Transportation in Louisville, Kentucky

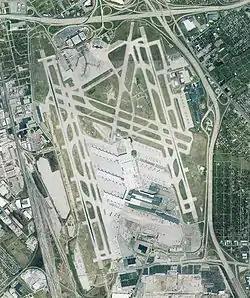
Louisville International Airport

Louisville's main airport is the centrally located Louisville Muhammad Ali International Airport, whose IATA Airport Code (SDF) reflects its former name of Standiford Field, although locally, this name is still widely used. The airport is also home to the UPS Worldport. The first runway was constructed in 1941 and used for World War II aircraft, and the airport opened for business on November 15, 1947.